Karpas

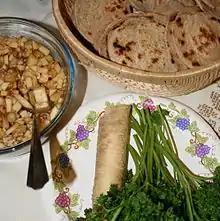
Karpas (here parsley), on a Seder table, along with matzo (unleavened bread), maror (bitter herbs, here horseradish) and charoset

Karpas is one of the traditional rituals in the Passover Seder. It refers to the vegetable, usually parsley or celery, that is dipped in liquid and eaten. The karpas is traditionally placed on the seder plate on the left side, below the roasted egg.